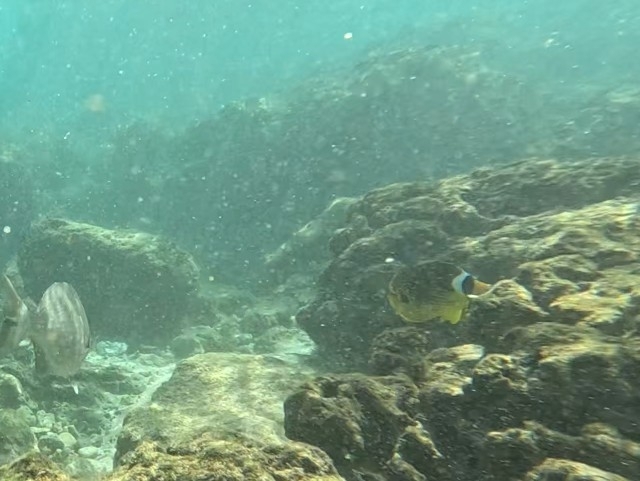
Chaetodon lunula (Raccoon Butterflyfish)